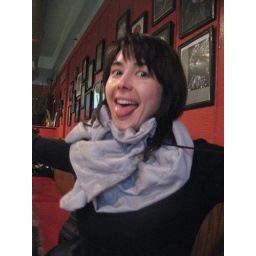
inspired by a dog wearing a plastic cone